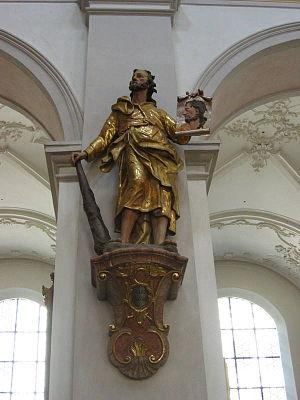
Jude de Jacques, aussi appelé Thaddée ou Judas Thaddée, est un des douze apôtres choisis par Jésus. Son nom apparaît dans les listes d'apôtres des évangiles synoptiques et des Actes des Apôtres, mais aussi dans de très nombreuses sources ultérieures. Il intervient une seule fois dans l'Évangile de Jean. Liturgiquement Jude est fêté - avec Simon le Zélote - le 28 octobre.